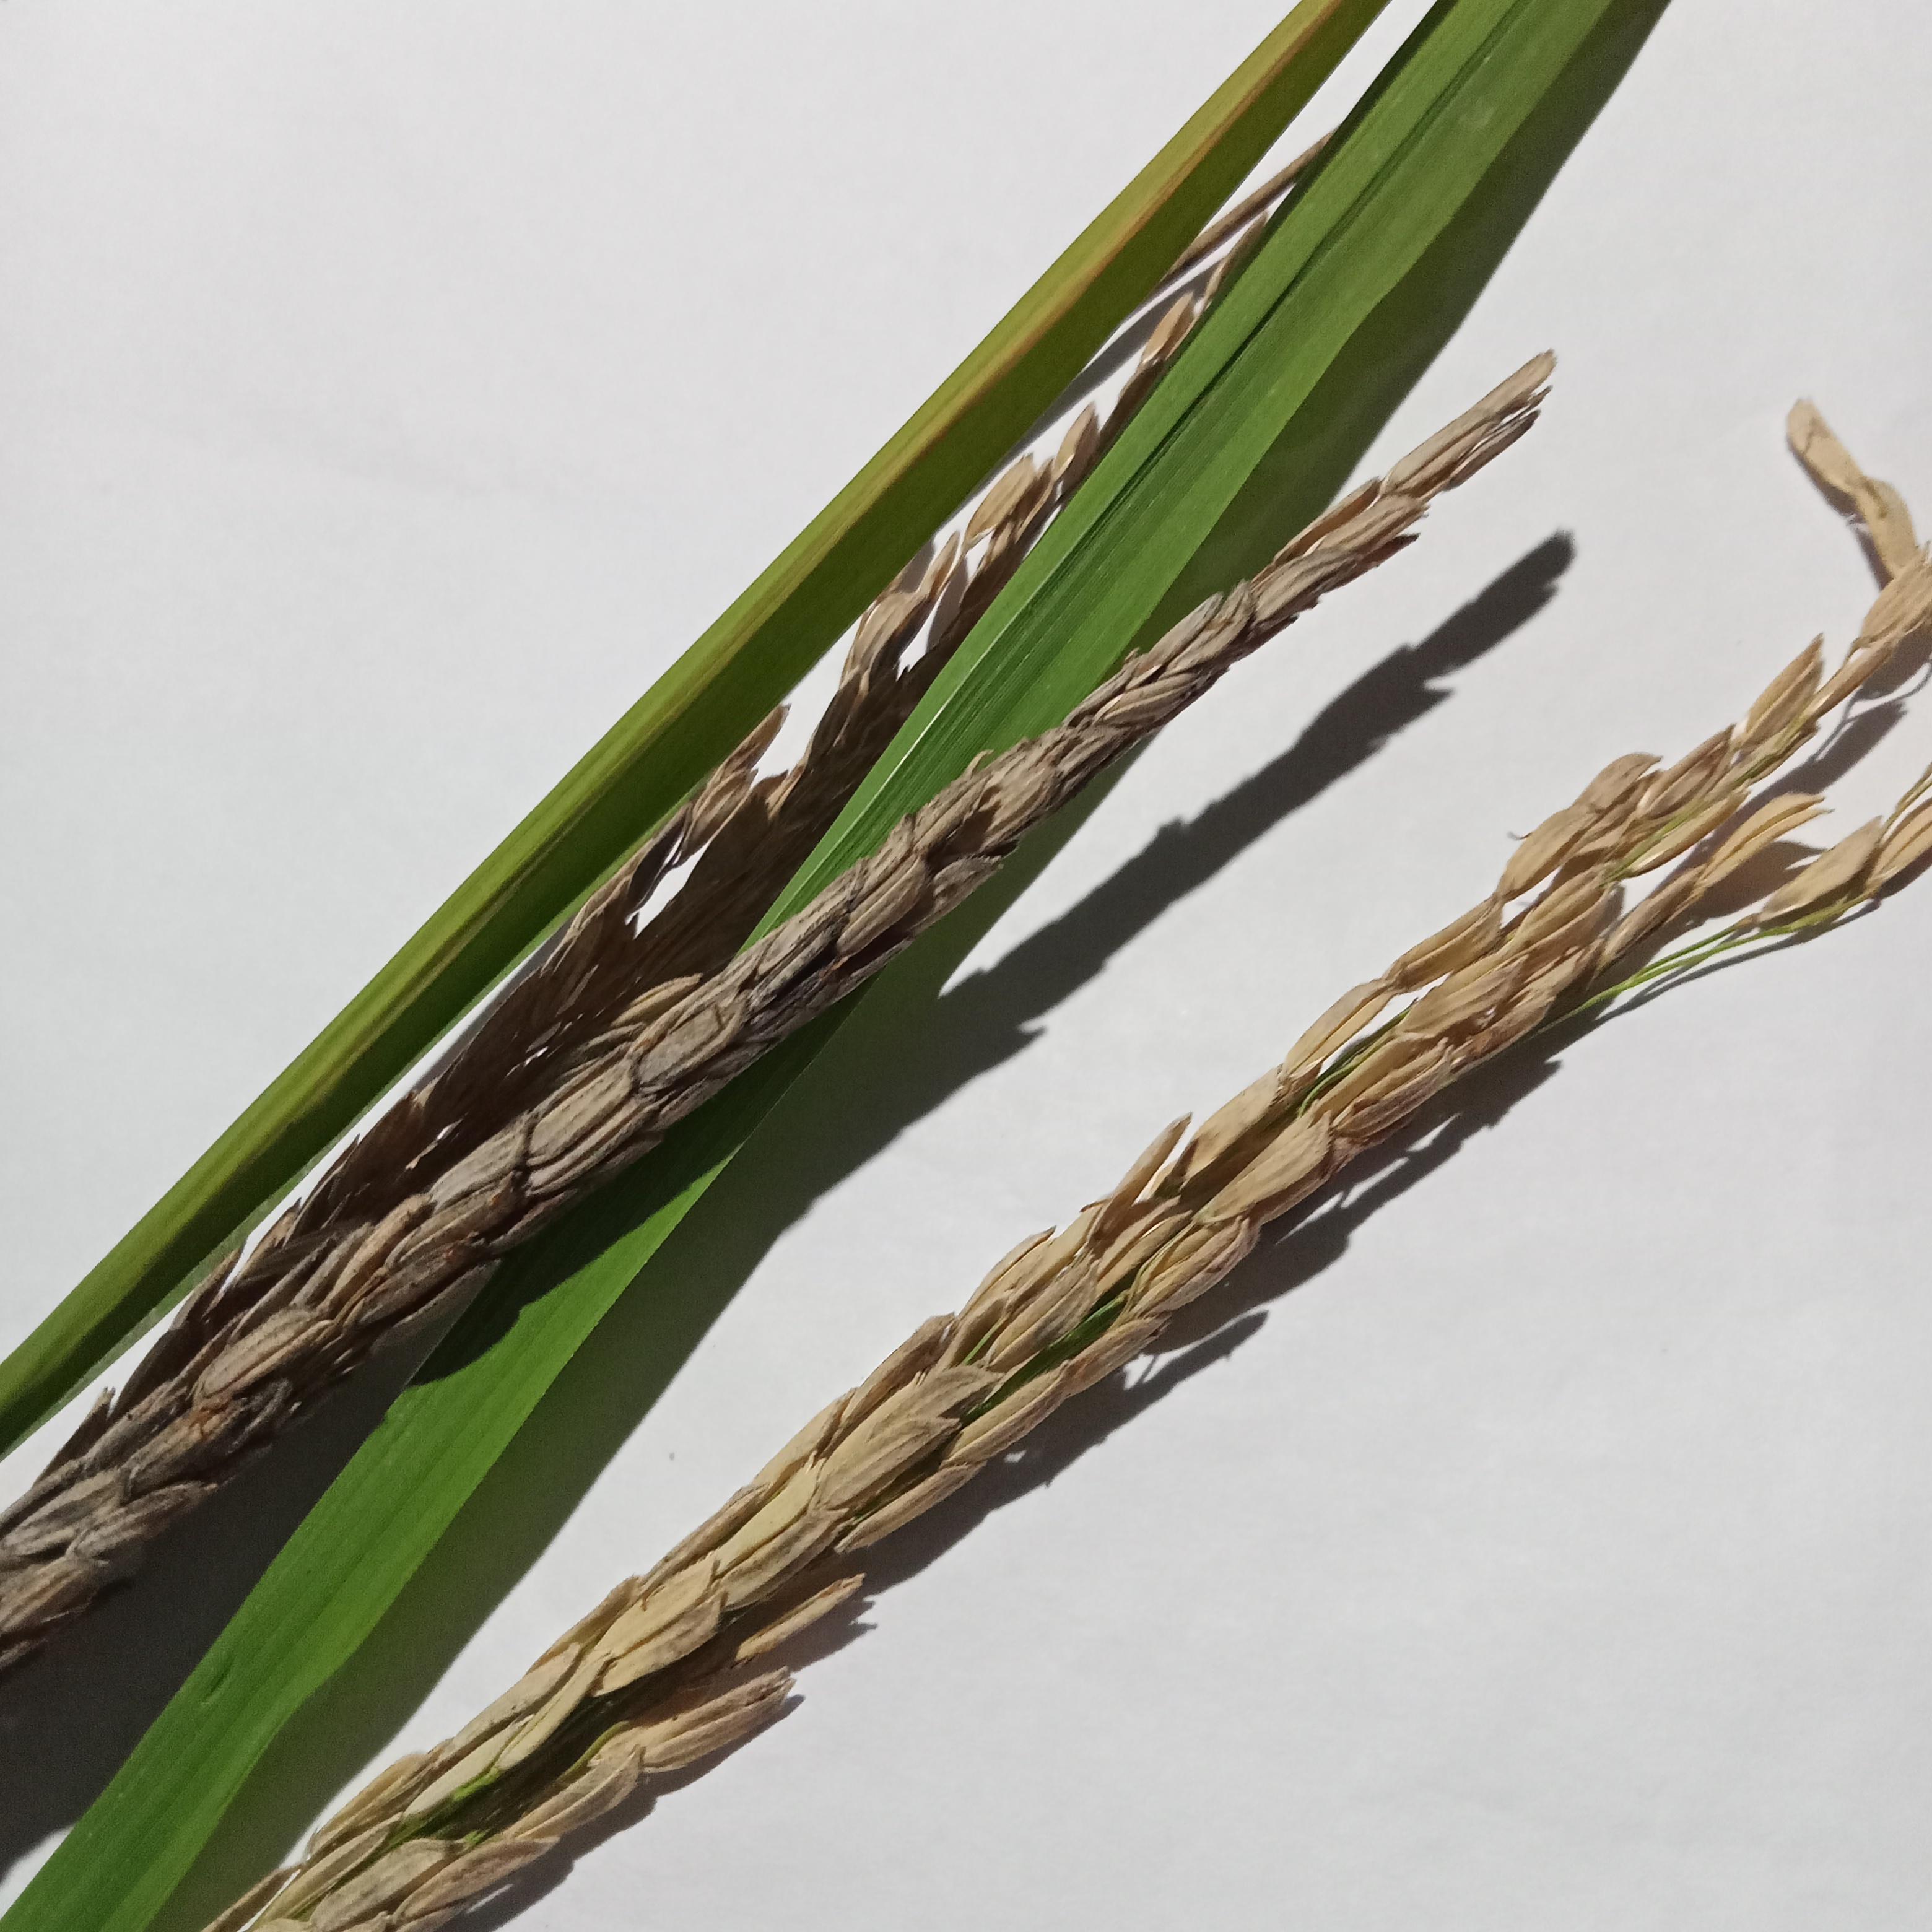
Label: Rice___Neck_Blast